List of Eastern Michigan Eagles head football coaches

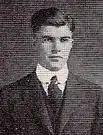
Elton Rynearson is Eastern Michigan's winningest head football coach.

The Eastern Michigan Eagles football program is a college football team that represents Eastern Michigan University in the Mid-American Conference, a part of the NCAA Division I. The team has had 40 head coaches, including four interim head coaches who each served less than one full season (Bob LaPointe, Jan Quarless, Tony Lombardi, and Al Lavan), since its first recorded football game in 1891. The current coach is Chris Creighton, who took the position for the 2014 season.